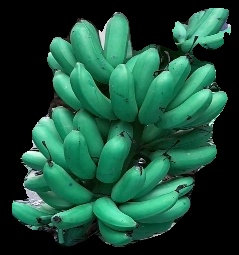
Variety: rasbale
Grade: grade1